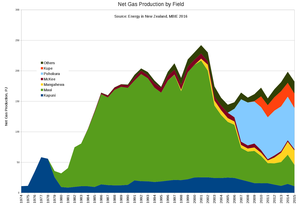
Le secteur de l'énergie en Nouvelle-Zélande présente plusieurs caractéristiques originales :